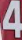
Number: 4